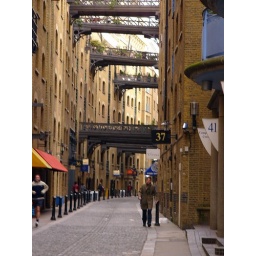
nice foot bridges near tower bridge and thames